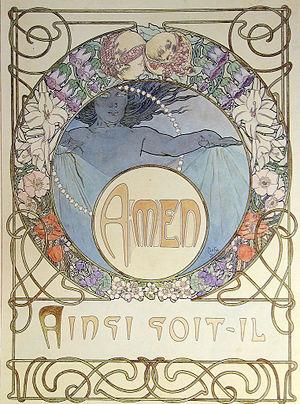
Le Notre Père est une prière chrétienne à Dieu considéré comme le père des hommes. Il s'agit de la prière la plus répandue parmi les chrétiens, car, d'après le Nouveau Testament, elle a été enseignée par Jésus lui-même à ses apôtres.